Moor End goods station

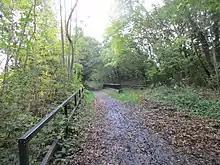
Looking down the Worsborough Bank from Moor End railway bridge

The section of the Worsborough branch line between West Silkstone Junction and Worsborough of some of incline with around at a gradient of 1 in 40 became known as the infamous "Worsborough Bank" and was the reason for the London and North Eastern Railway to build their only Garratt locomotive of class U1.